Eating You Alive

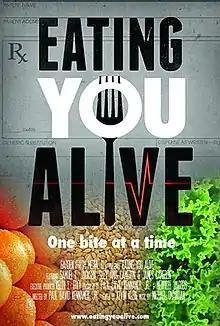
Film poster

Eating You Alive is a 2018 health documentary film about why Americans are suffering from chronic diseases such as cardiovascular disease, diabetes, obesity, autoimmune disease, among other diseases, and whether the outcome can be changed.